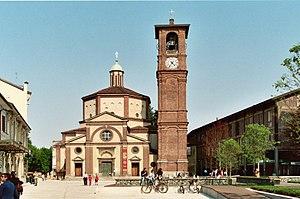
Legnano est une commune de la ville métropolitaine de Milan en Lombardie.